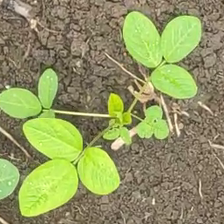
Weed species: Asian_Pigeonwings_(Clitoria Ternatea)